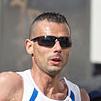
Age: 36